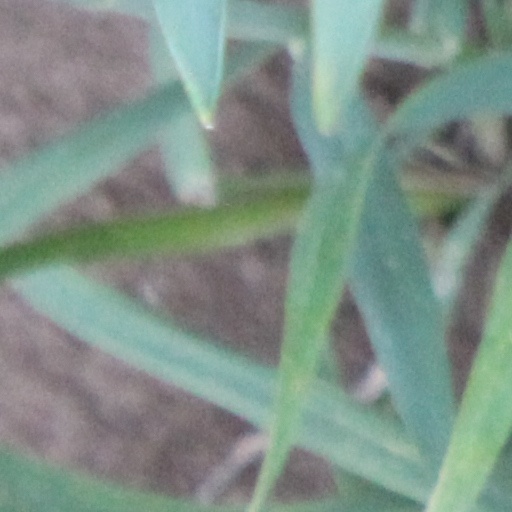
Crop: wheat